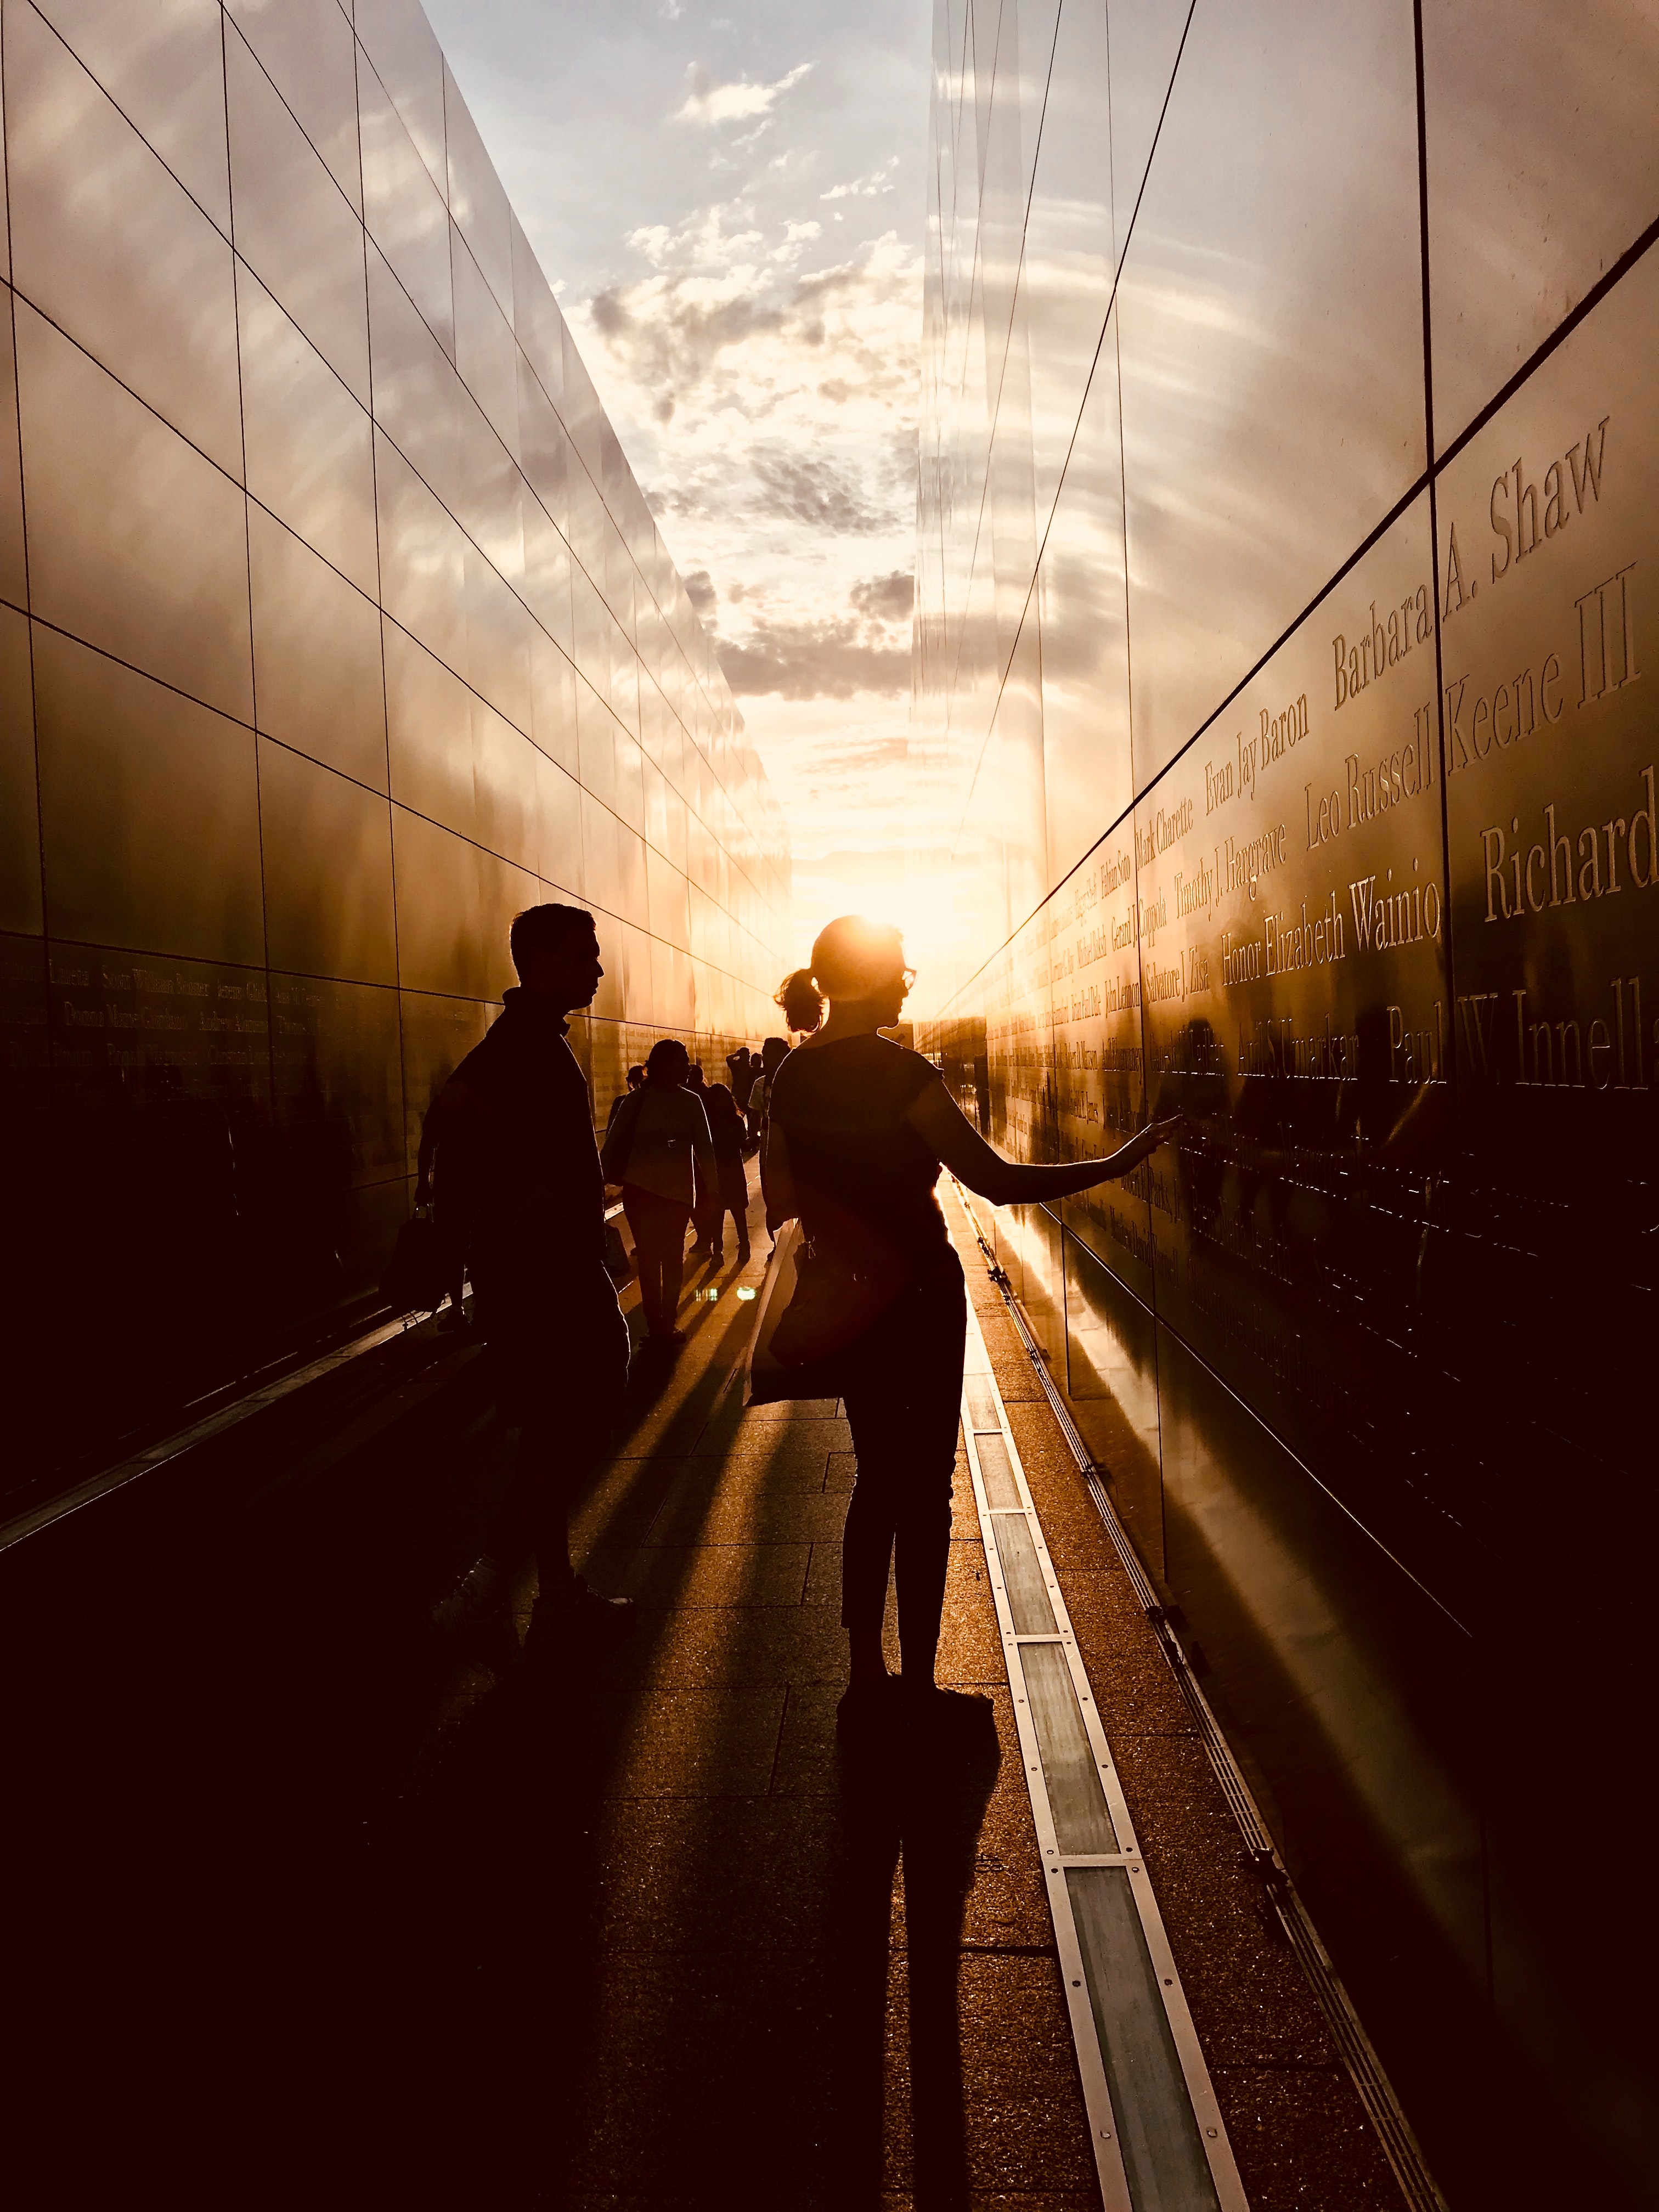
sky, light, yellow, transport, escalator, snapshot, line, urban area, infrastructure, metropolitan area, architecture, shadow, photography, Tints and shades, road, sunlight, pedestrian, street, backlighting, reflection, cloud, electricity, city